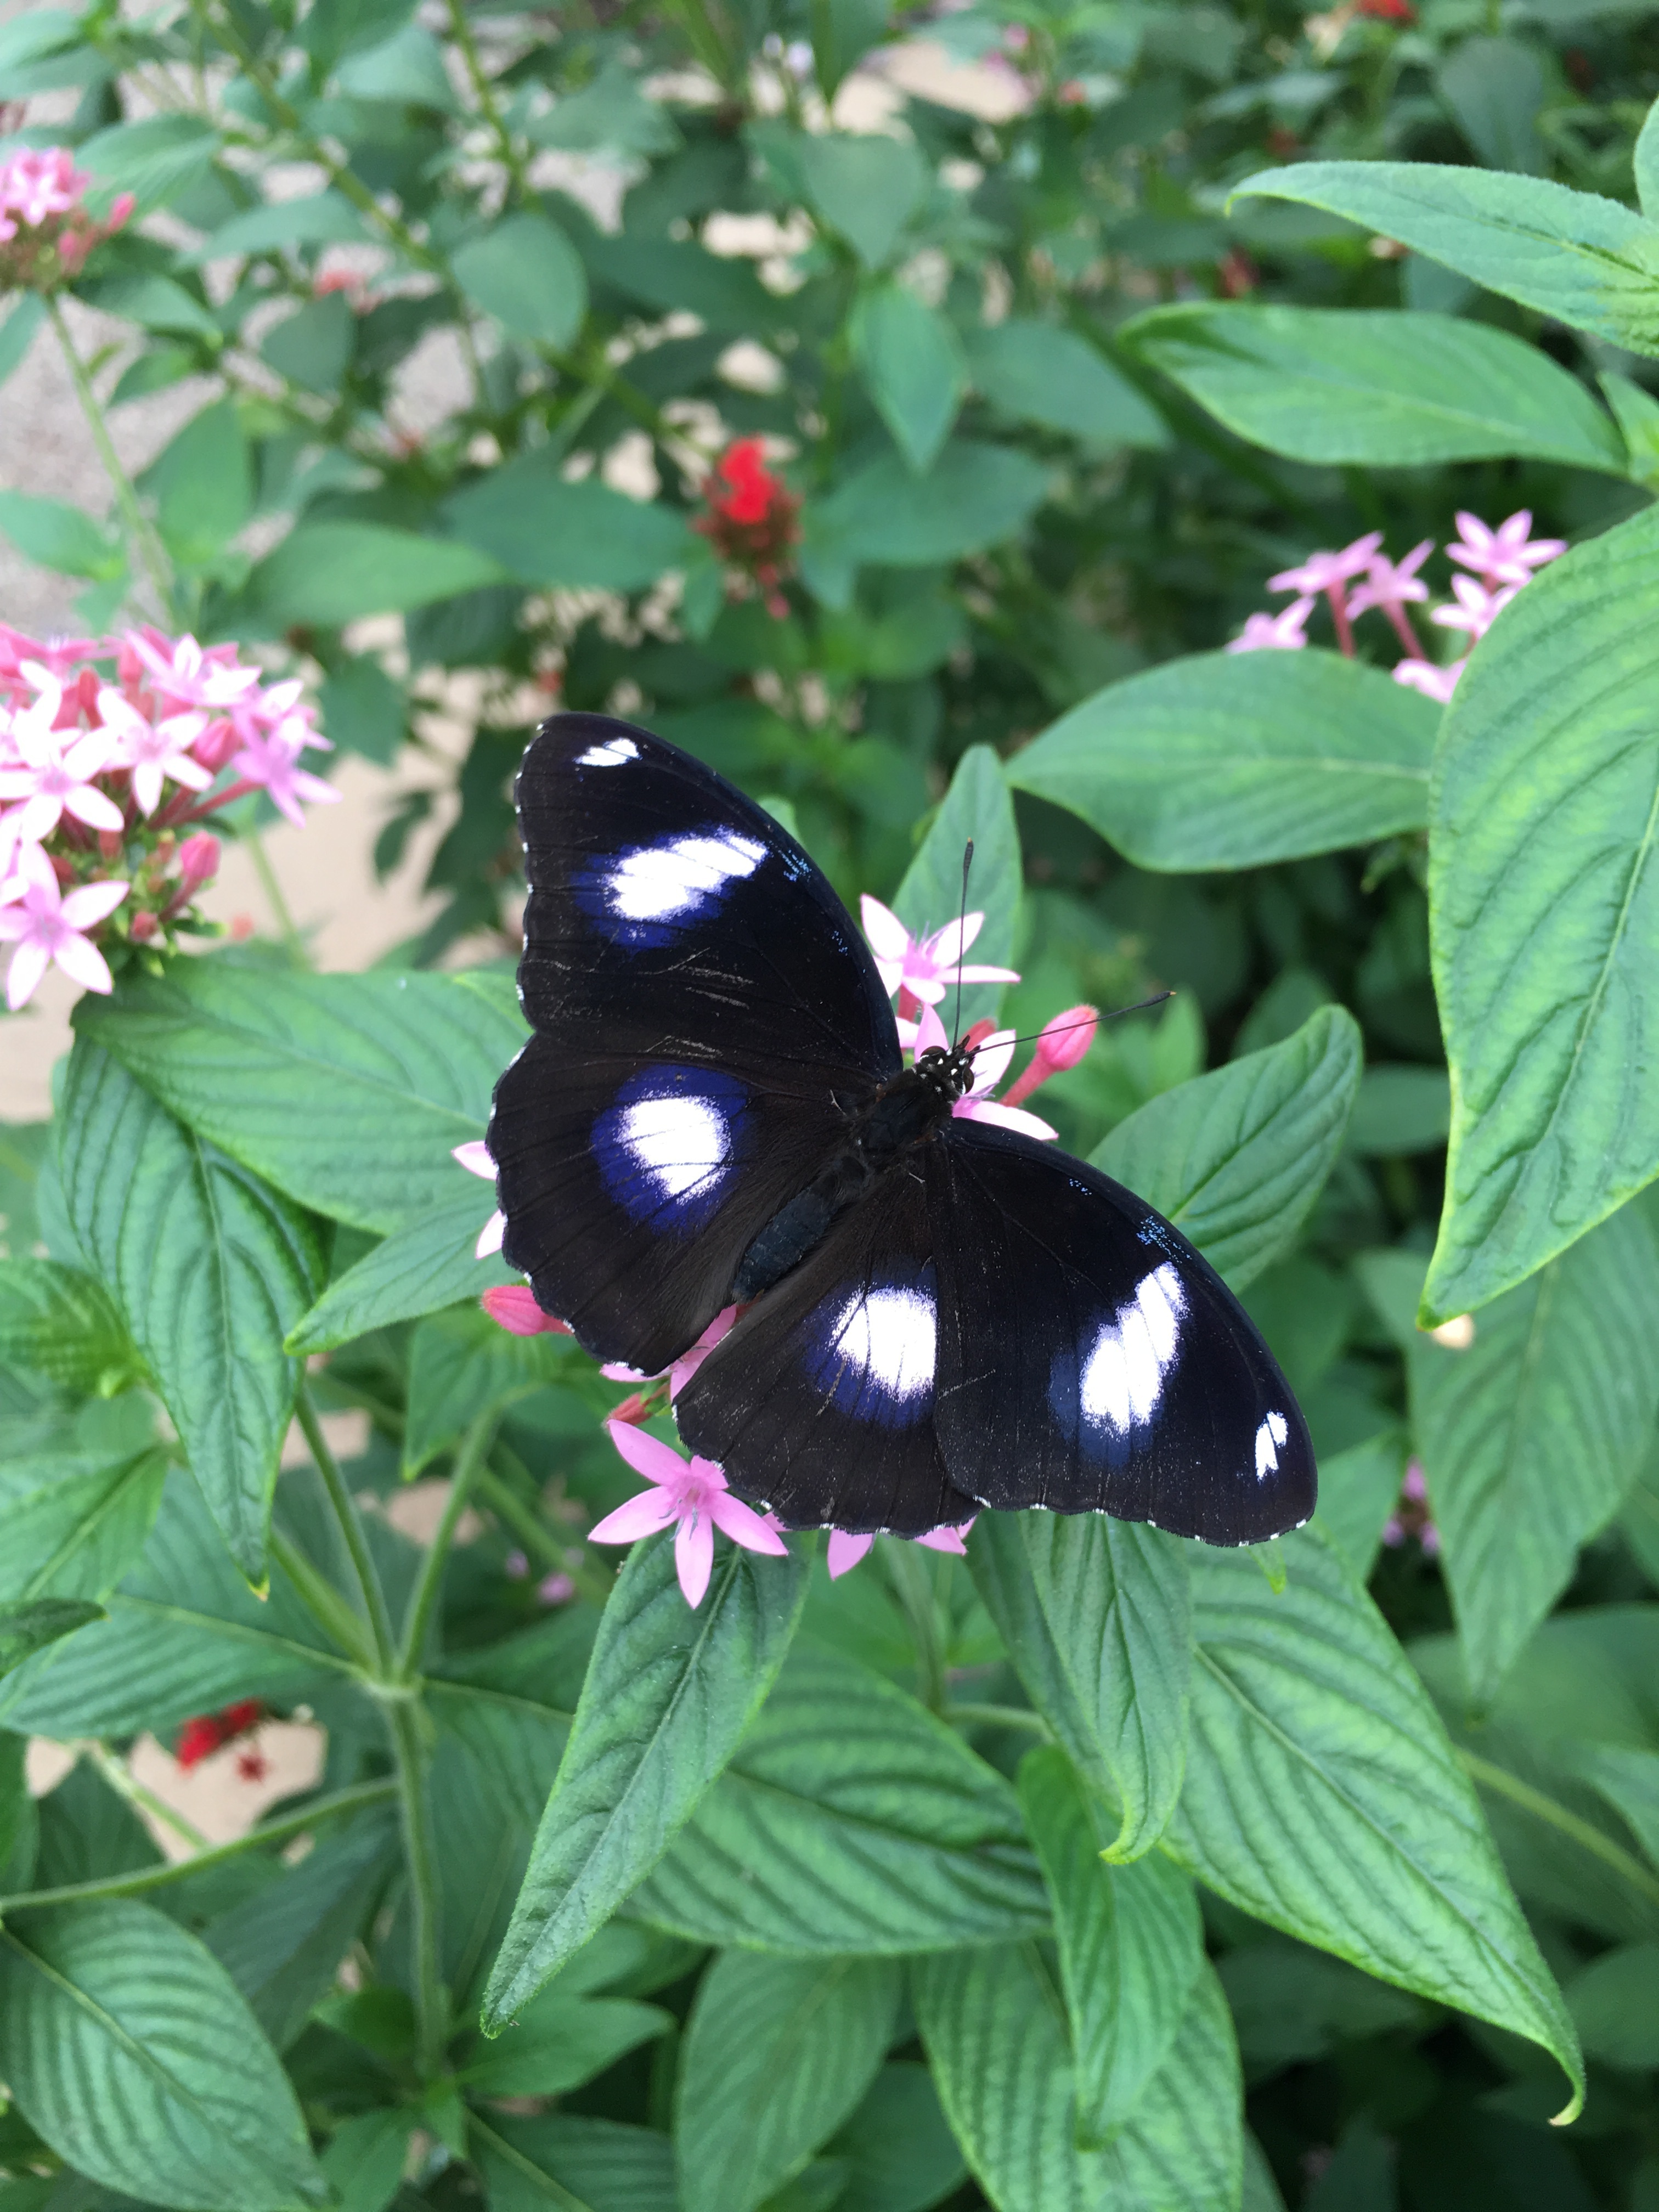
flower, insect, botany, butterfly, flora, fauna, invertebrate, arthropod, pollinator, moths and butterflies